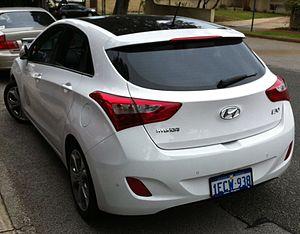
La Hyundai i30, aussi nommée Elantra Touring et Elantra GT en Amérique du Nord, est une automobile compacte qui est produite par le constructeur automobile coréen Hyundai Motor en trois générations depuis 2007. Le troisième opus arrive en 2017.